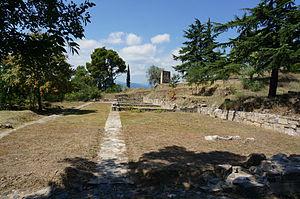
le museum Evgueli.